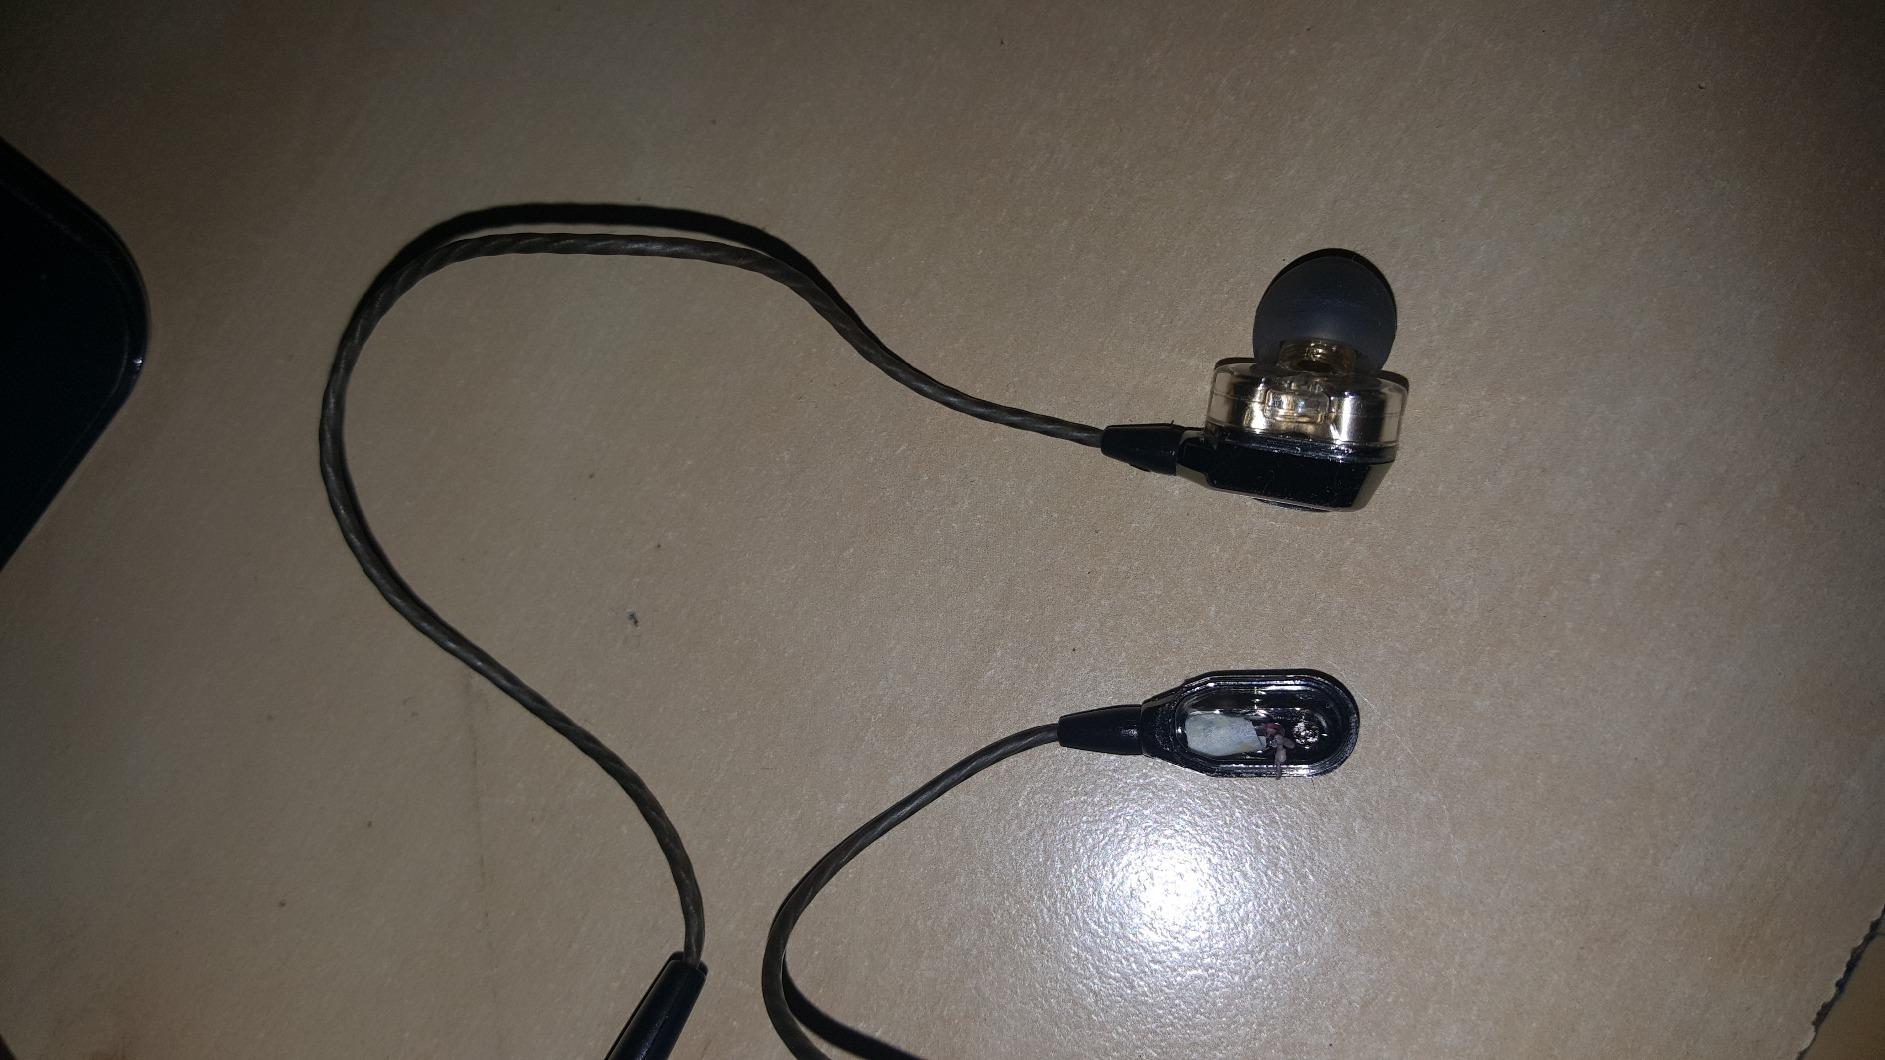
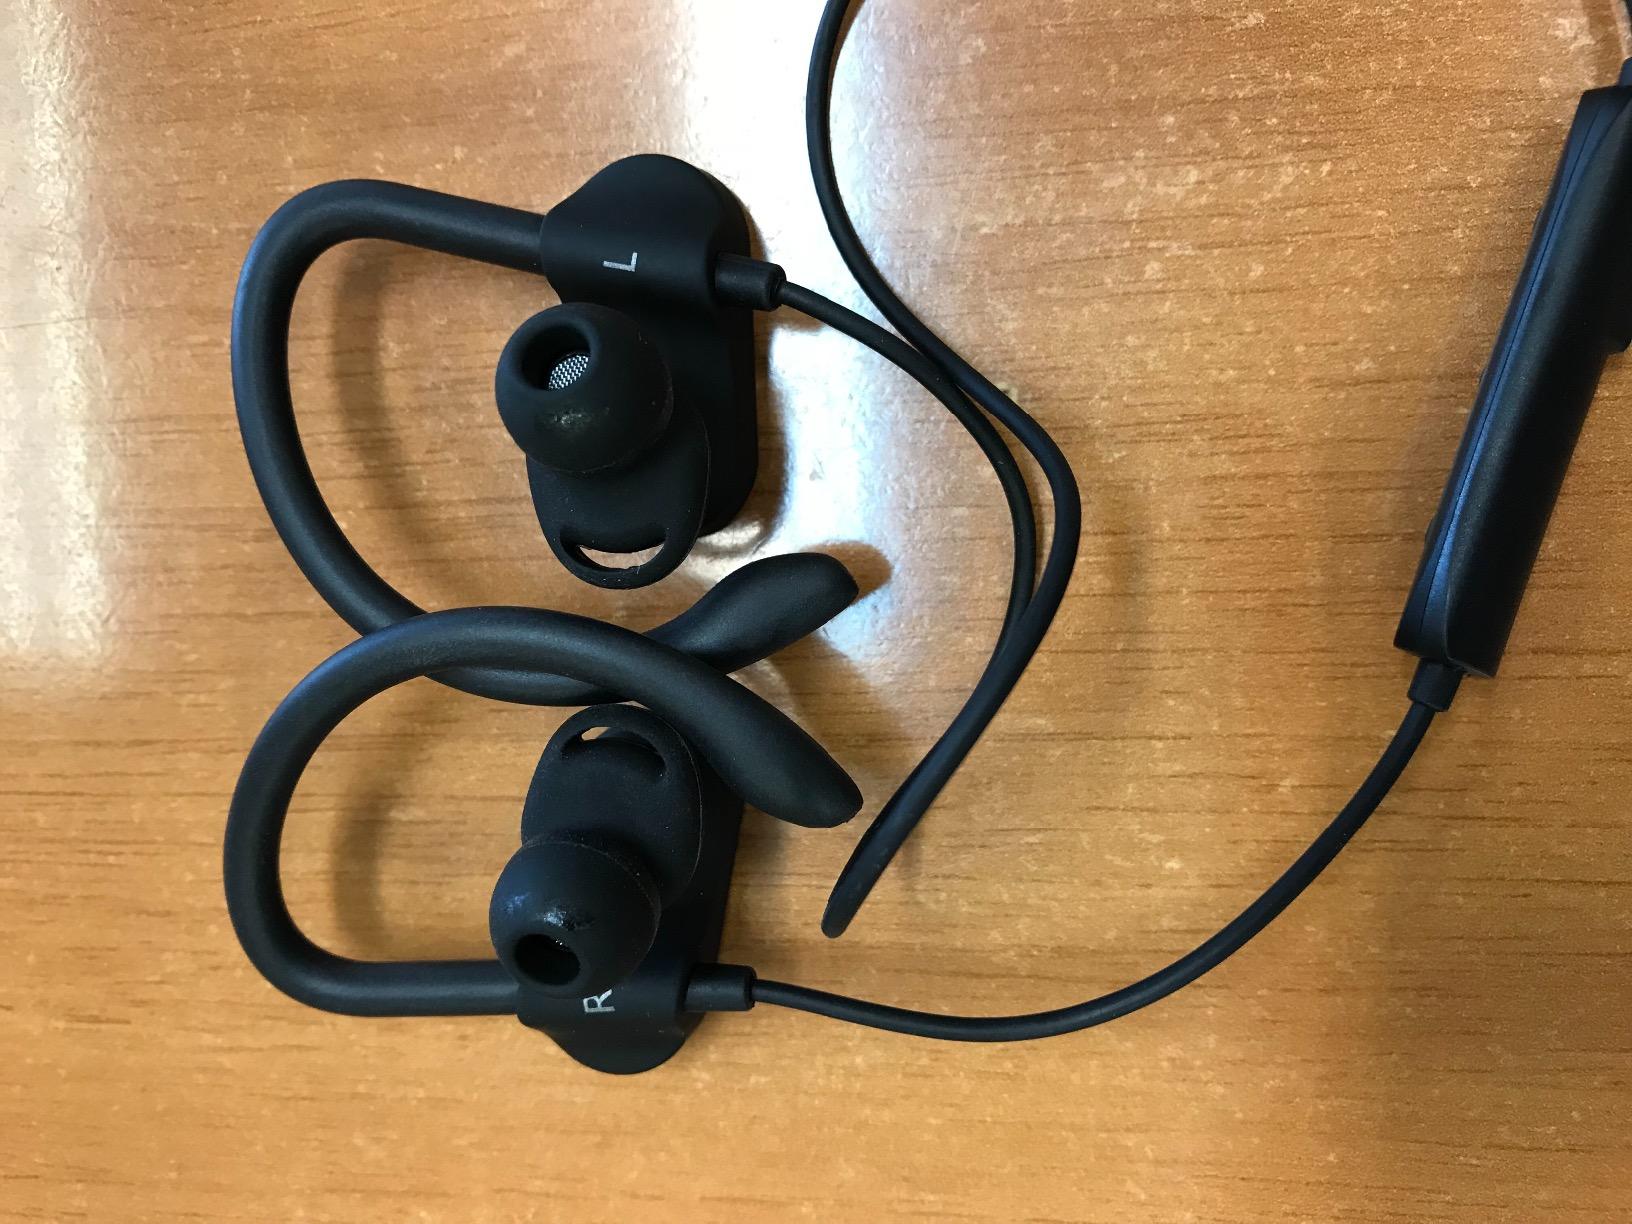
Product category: headphones
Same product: no